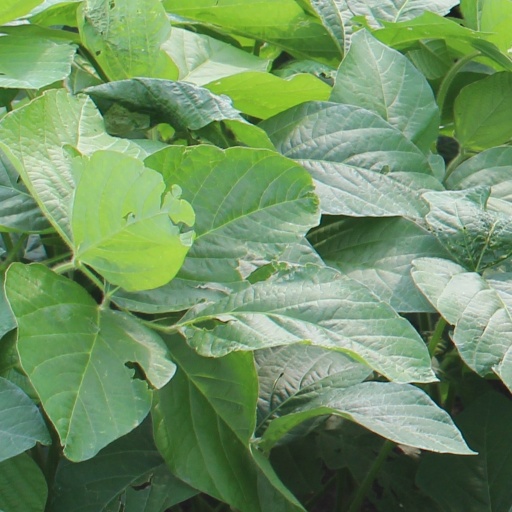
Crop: soybean